Thomas Buchan

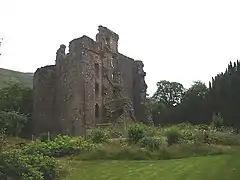
The ruins of Invergarry Castle, in Lochaber; Buchan, Cannon and other Jacobite officers stayed here until March 1692

When William landed at Torbay in November 1688 in what is now known as the Glorious Revolution, the bulk of the Scots army joined James at Salisbury in England; by this time, Buchan was listed as a Brigadier. The vast majority defected to William, but Buchan remained loyal like most Catholic officers and accompanied James first into exile and then to Ireland in 1689. He was selected to go to Scotland in July 1689 to 'assist' Dundee but was needed for the siege of Derry; Alexander Cannon, another colleague from the Scots Brigade went instead. Cannon took over after Dundee's death in July 1689 at the battle of Killiecrankie but in February 1690 Buchan arrived in Scotland to assume command.